History of spaceflight

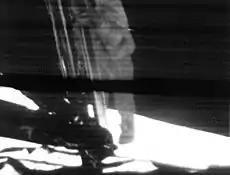
Neil Armstrong climbing down Lunar Module "Eagle"'s ladder to take the first step onto the Moon (Apollo 11, 1969).

On April 12, 1961, the USSR opened the era of crewed spaceflight, with the flight of the first "cosmonaut" (Russian name for space travelers), Yuri Gagarin. Gagarin's flight, part of the Soviet Vostok space exploration program, took 108 minutes and consisted of a single orbit of the Earth.